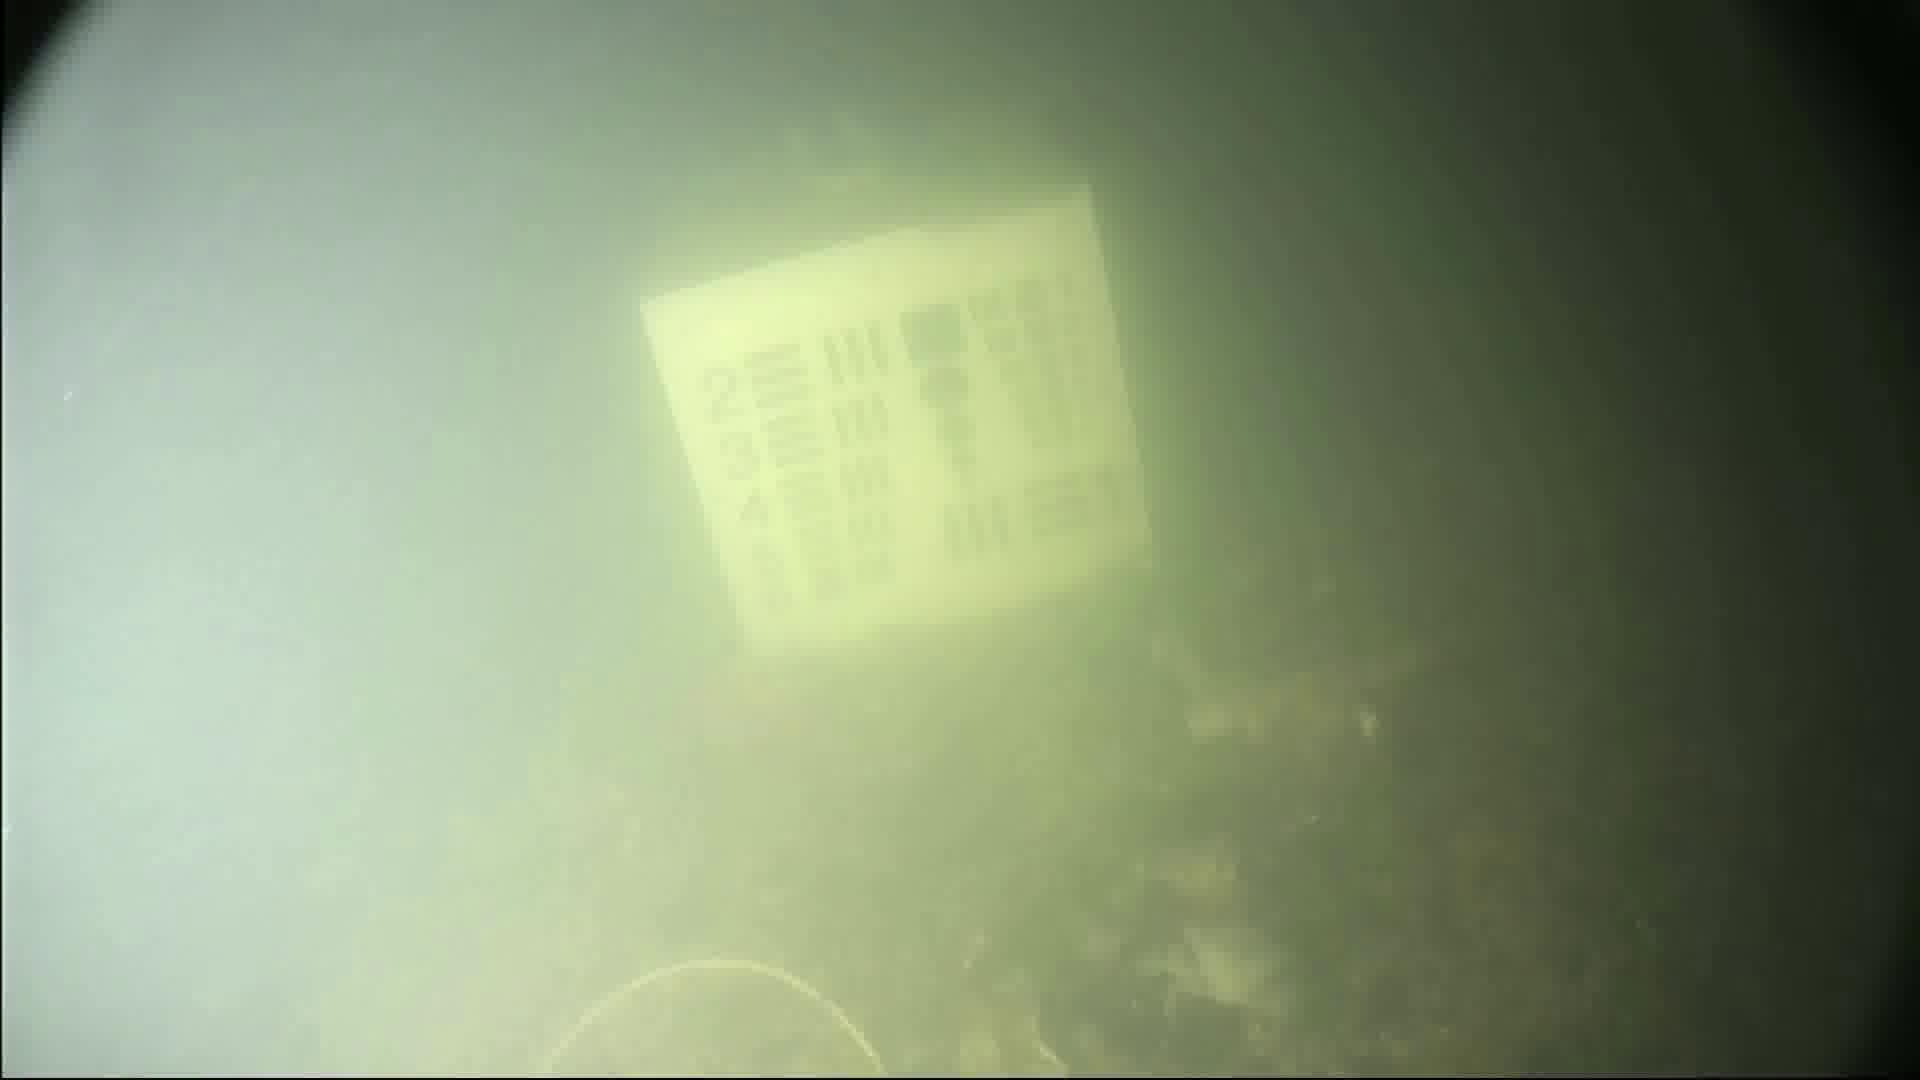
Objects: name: crab